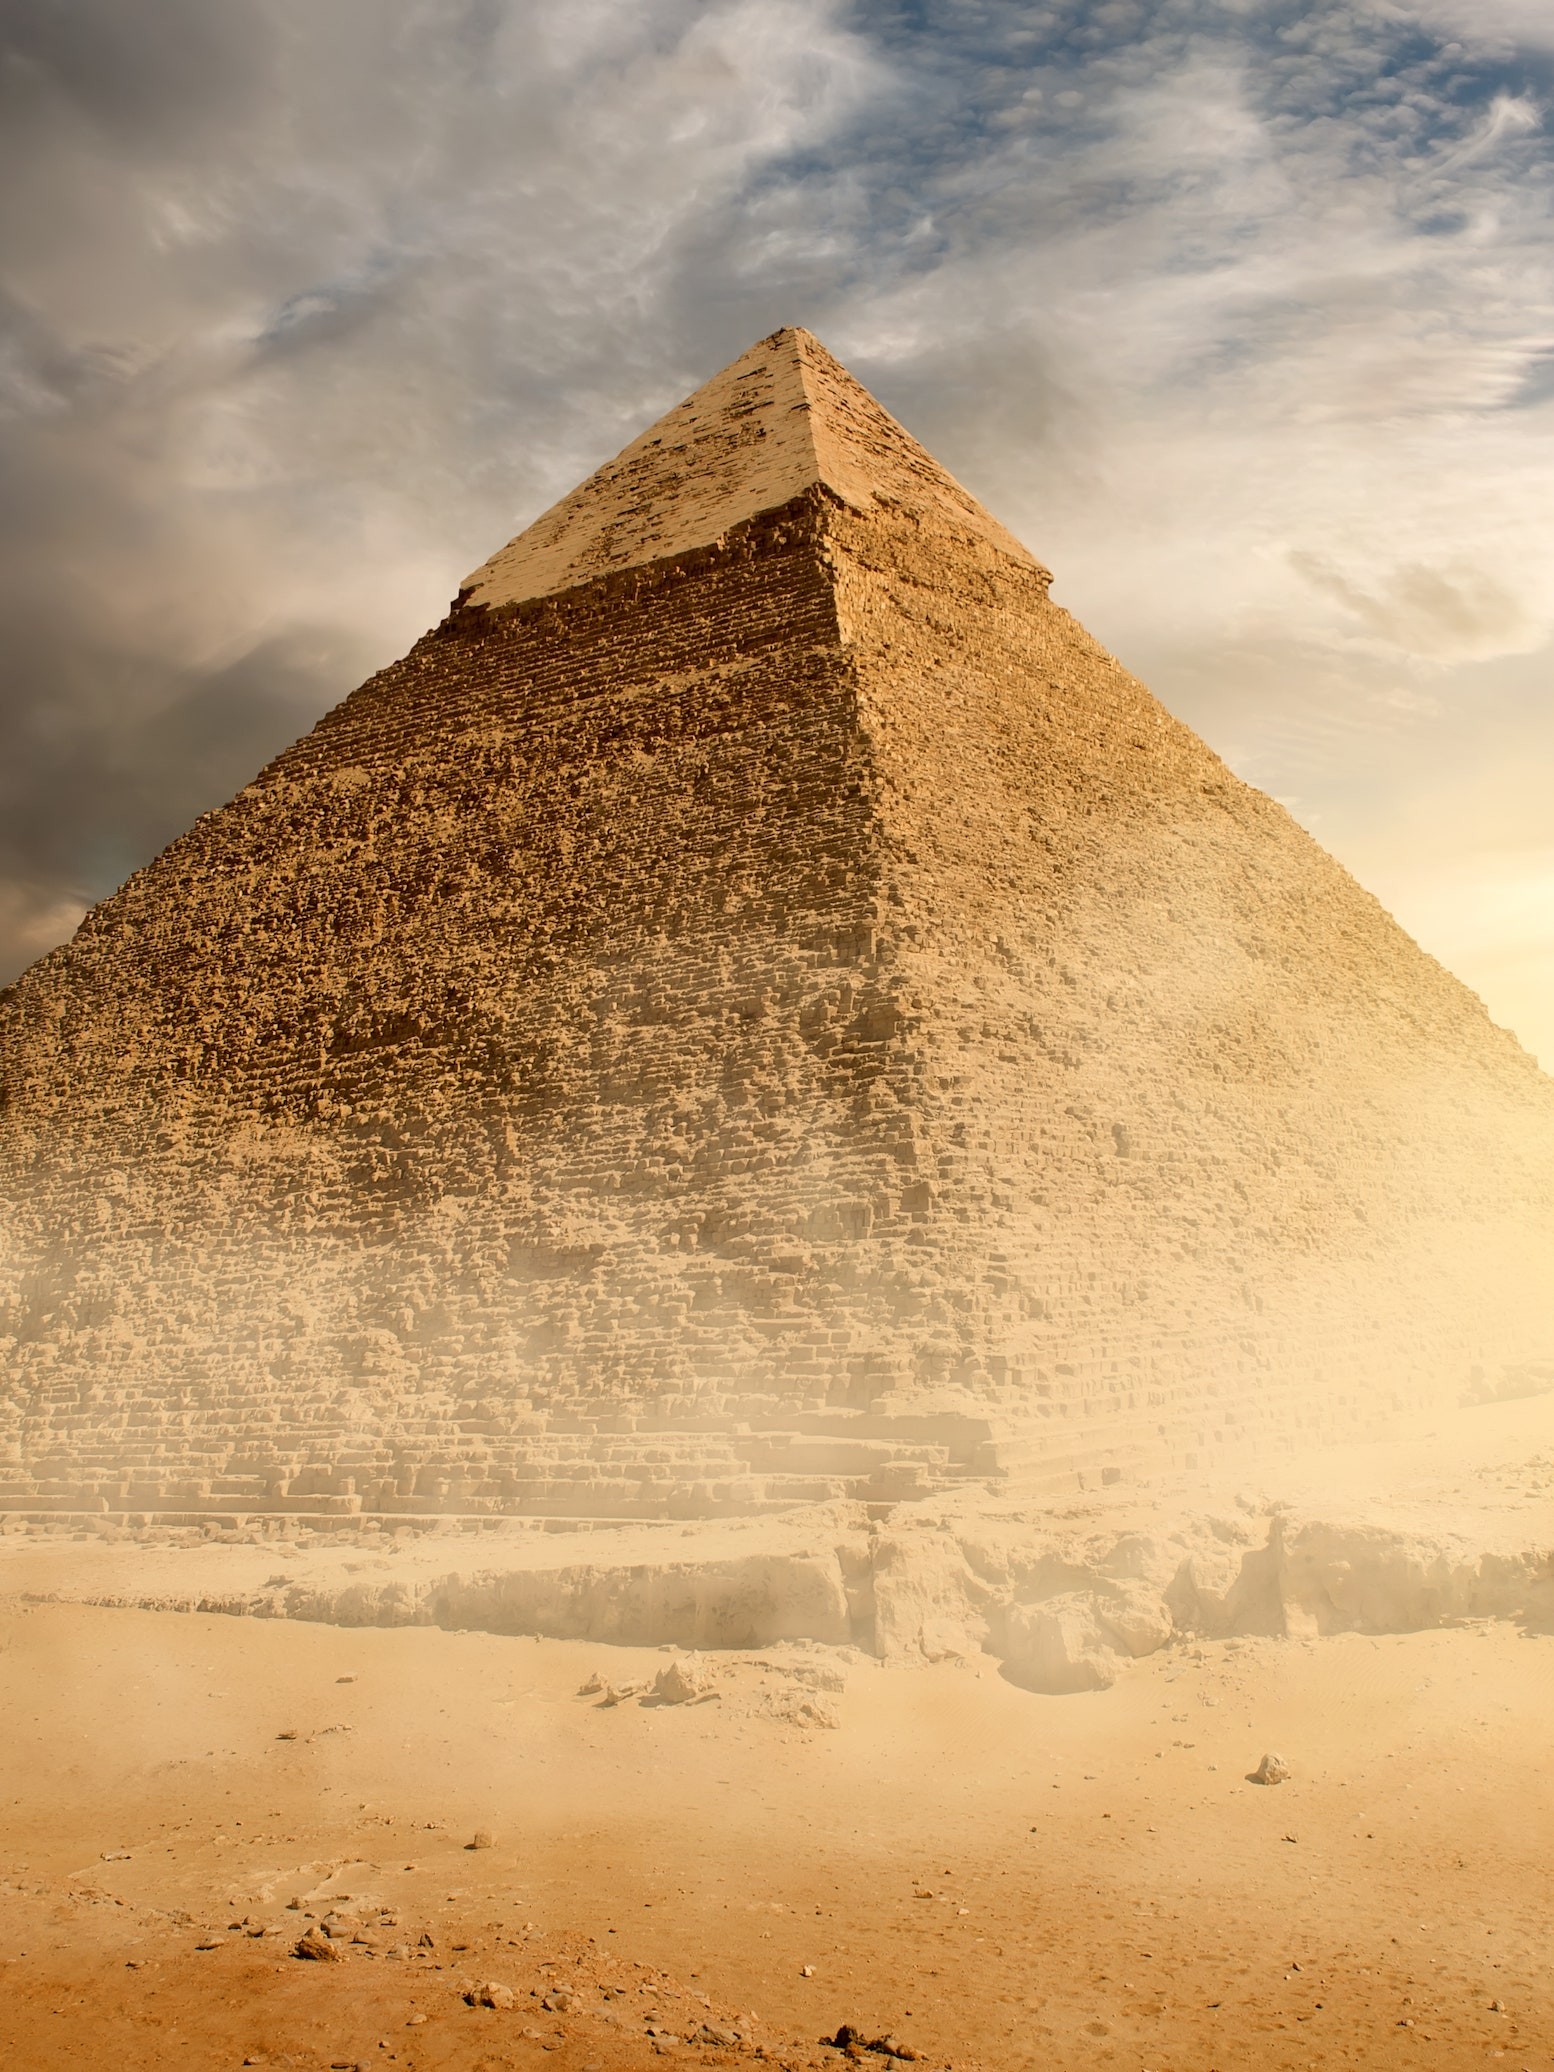
Landmark: Pyramids of Giza